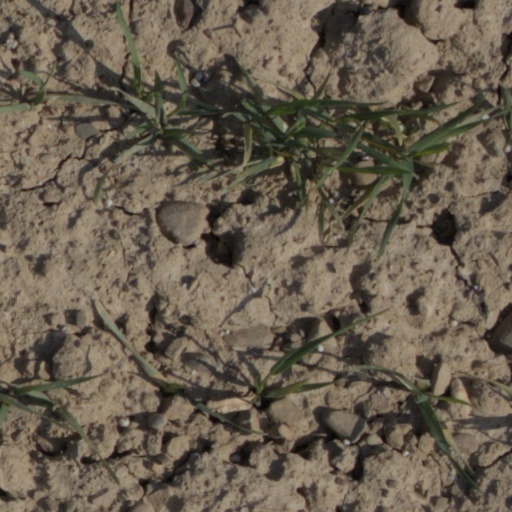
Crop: wheat